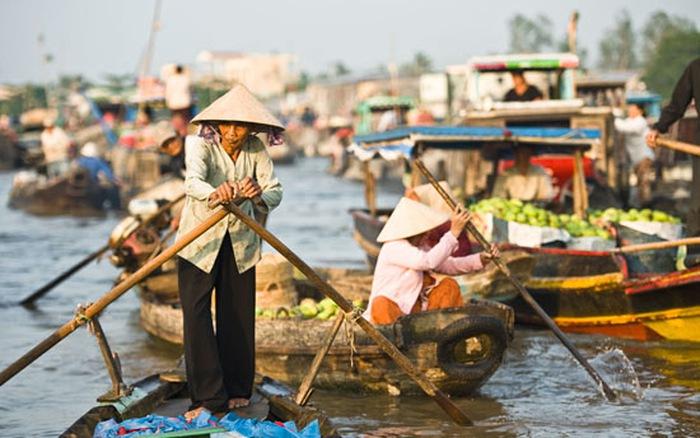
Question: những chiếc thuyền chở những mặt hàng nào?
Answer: trái cây